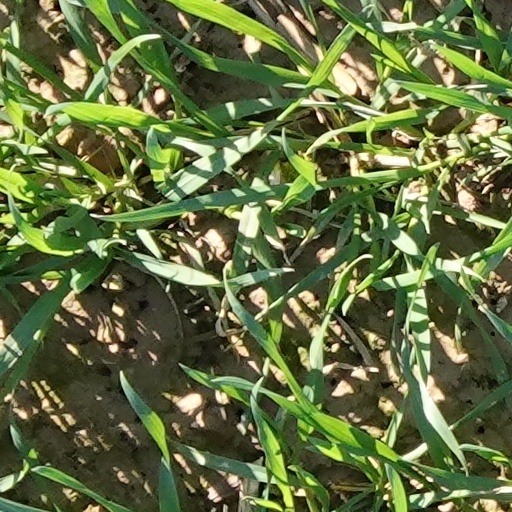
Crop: wheat